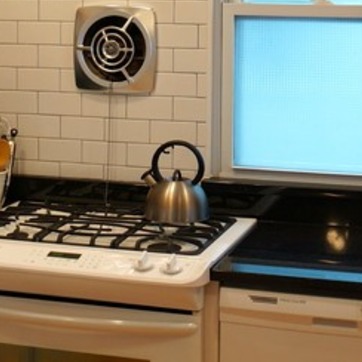
Material: metal